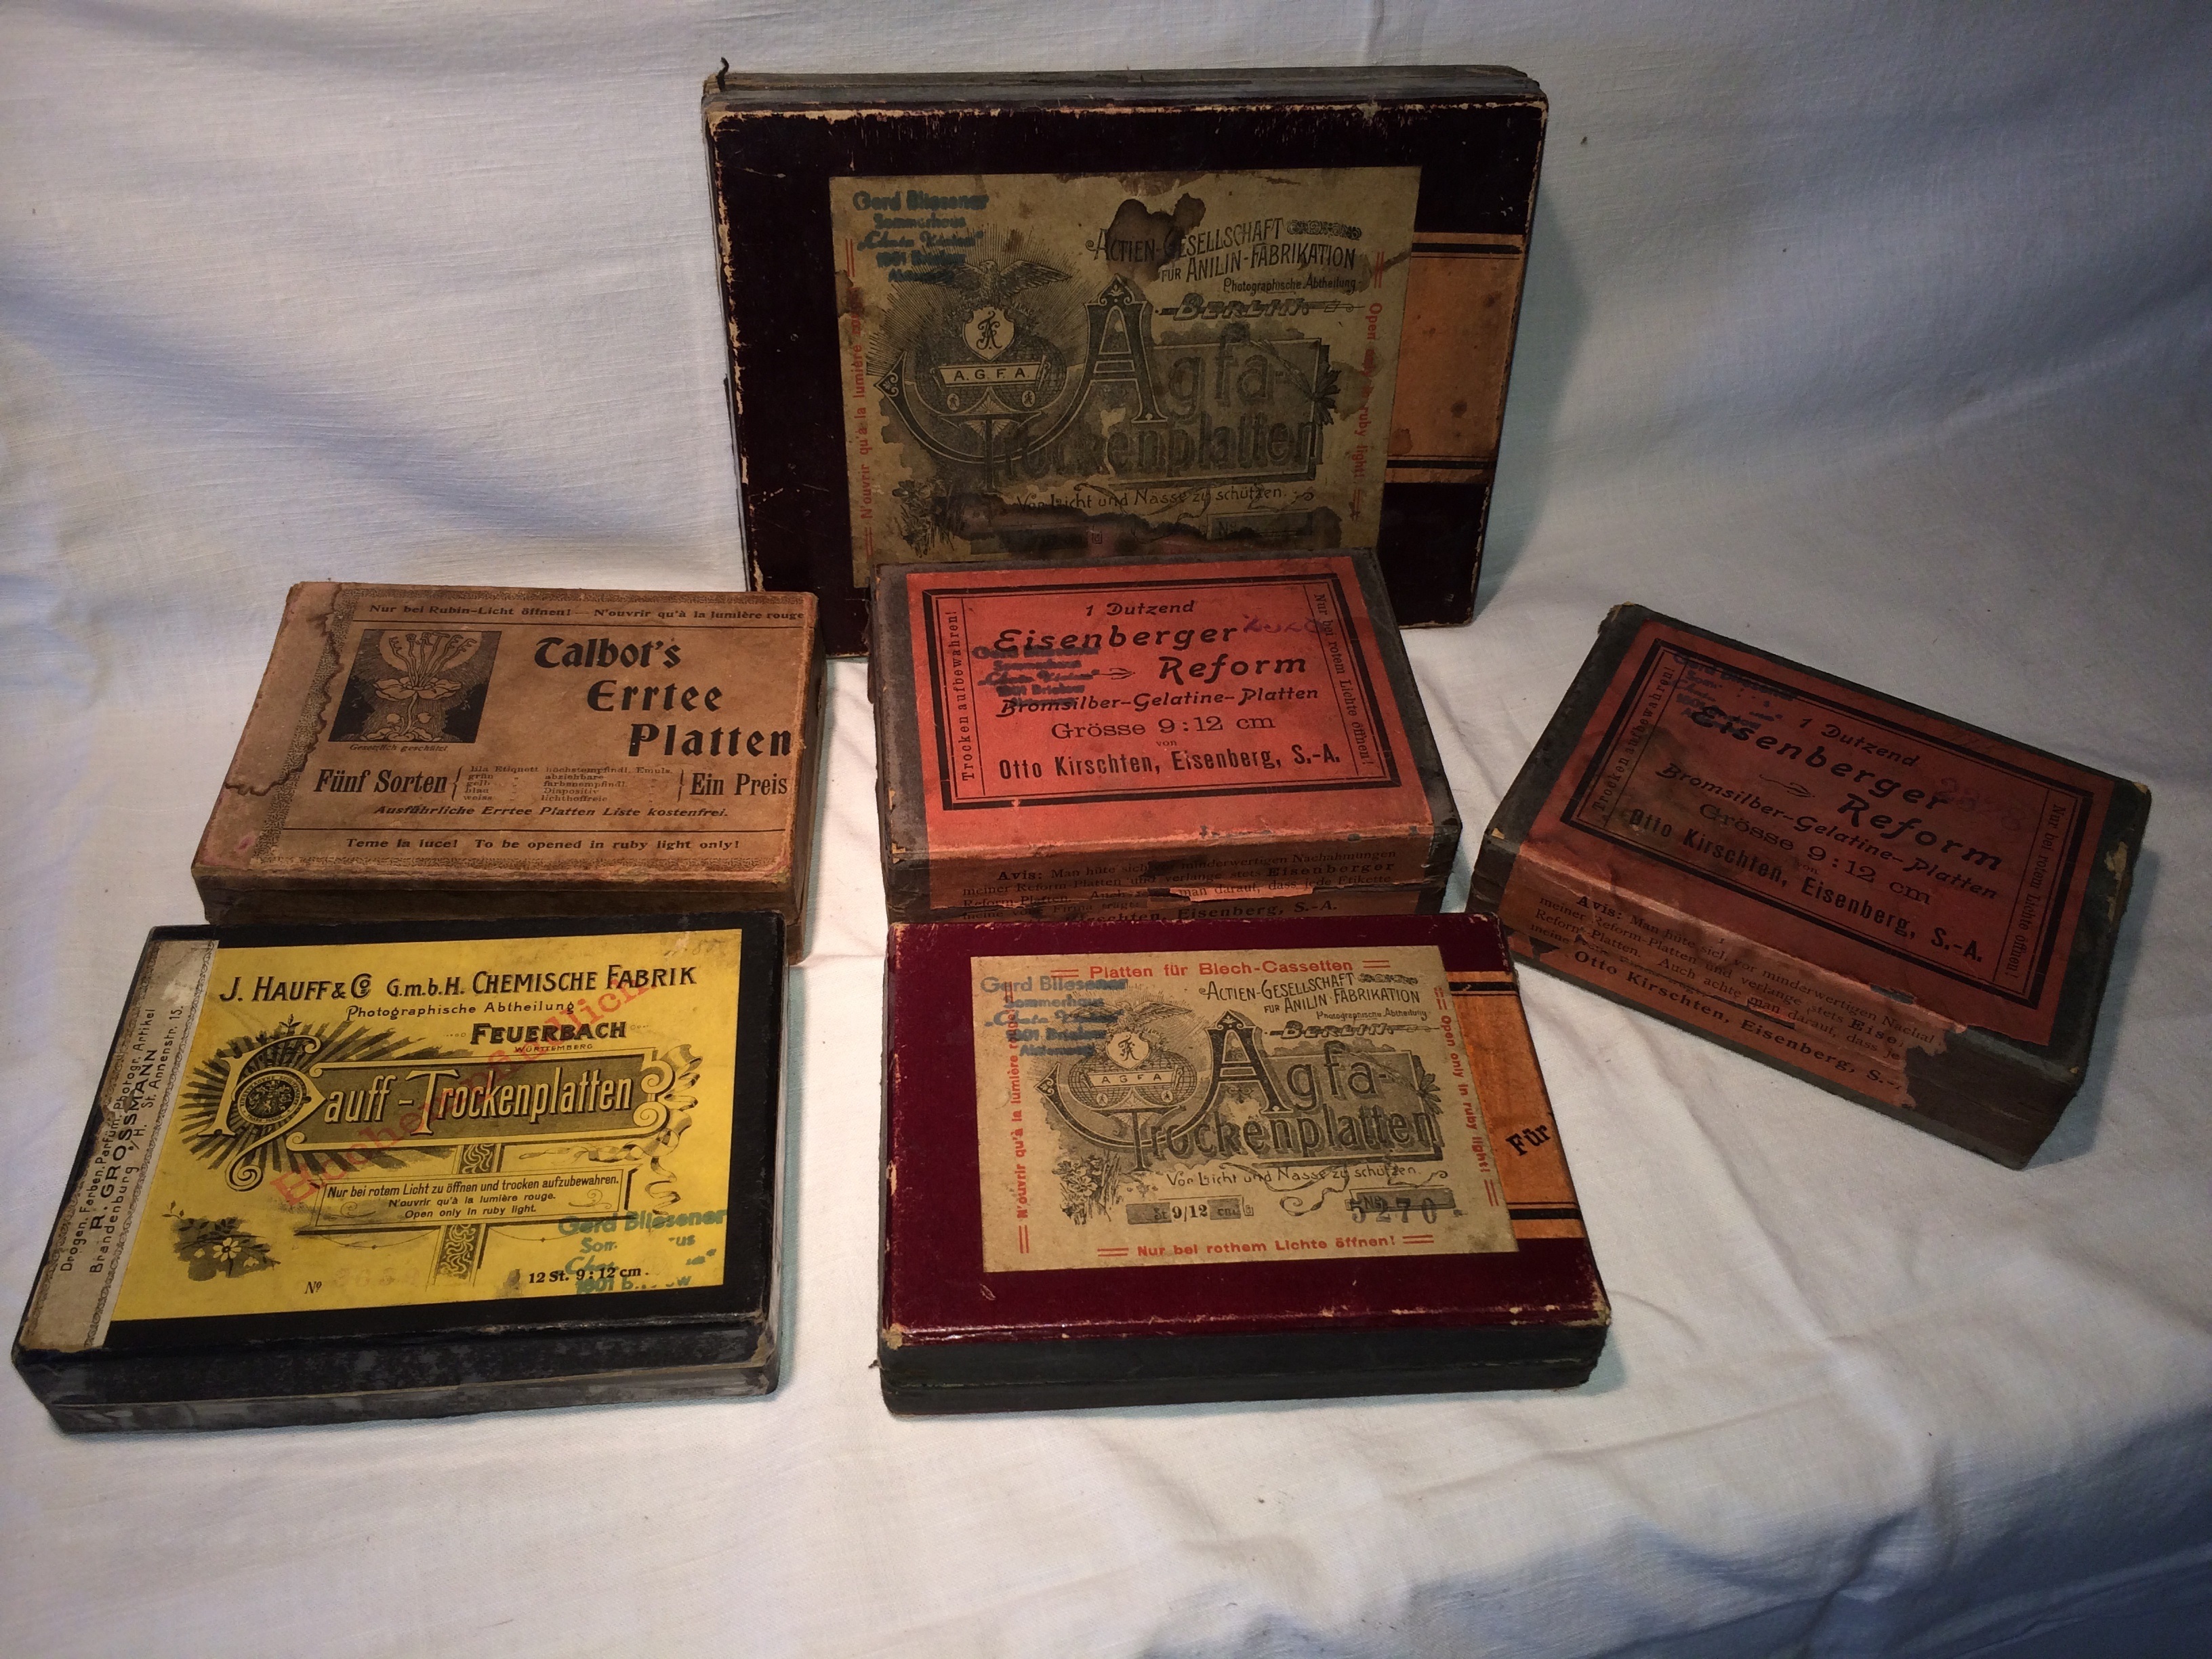
wood, photography, vintage, box, boxes, photo plates, dry plates, eisenberger dry plates